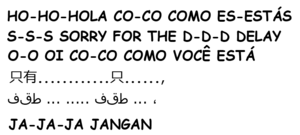
Le bégaiement est un trouble de la parole affectant le débit de la parole caractérisé par des répétitions et prolongations involontaires des sons, syllabes, mots ou phrases, et par des pauses silencieuses involontaires dans lequel le « bègue » est incapable de produire un son. L'Organisation mondiale de la santé le définit comme une « parole caractérisée par une répétition fréquente de sons et de syllabes ou par des hésitations ou pauses fréquentes, pendant au moins 3 mois », et le classe parmi les « troubles émotionnels ou comportementaux ».